Horst Burbulla

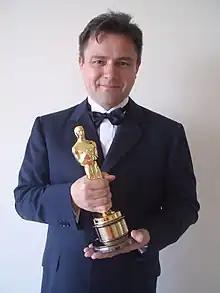

Horst Burbulla (born 1959) is an Oscar-winning German inventor and entrepreneur.